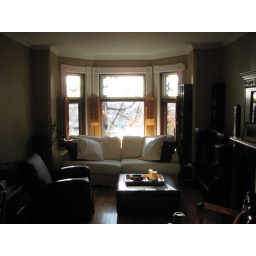
Three stained glass window pains above large windows, shutters, beautiful gingko tree graces the front of the house.